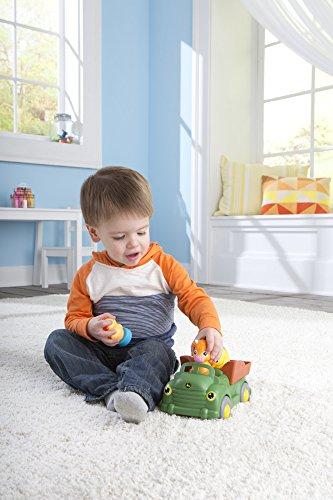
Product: TOMY John Deere Learn 'n Pop Farmyard Friends Toy
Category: Toys & Games | Baby & Toddler Toys | Sorting & Stacking Toys
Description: Press down on cow and get toddlers toddling along.
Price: $14.99
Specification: ProductDimensions:9x5.5x6inches|ItemWeight:1.74pounds|ShippingWeight:1.75pounds(Viewshippingratesandpolicies)|ASIN:B00U56ZPEK|Itemmodelnumber:T16019|Manufacturerrecommendedage:12month-2years